Max Bell Centre (Winnipeg)

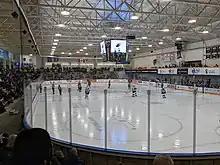
A game between the Winnipeg ICE and Saskatoon Blades of the Western Hockey League at the Wayne Fleming Arena in the Max Bell Centre on February 1, 2023.

The ice hockey arena is open year-round and has a seating capacity of 1,600. It is home to the University of Manitoba's Bisons men's and women's ice hockey teams and was also used as a venue for inline hockey during the 1999 Pan American Games. The arena also hosted the WHL team Winnipeg Ice from 2019 to 2023. Prior to the start of the 2019-2020 Western Hockey League regular season, seating capacity at Wayne Fleming Arena was increased from 1,400 to 1,600, with a new balcony added on the east side of the arena. The balcony includes Premium Loge Seating which provide patrons with an excellent elevated view of the ice surface. In addition, a Fort Garry Brewing Co. Party Lounge beneath the loge provides a close-up view of the action at ice level. As part of that expansion, a new centre-hung scoreboard with video replay capabilities was added, as well as additional food and beverage kiosks.